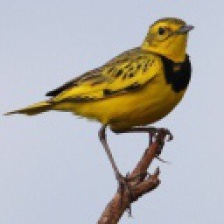
Species: GOLDEN PIPIT
Scientific name: TMETOTHYLACUS TENELLUS